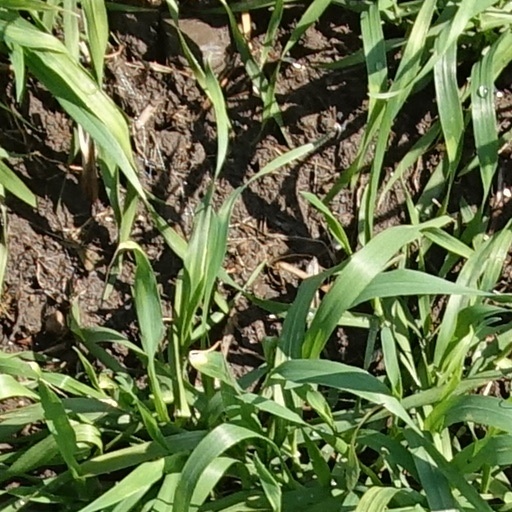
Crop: wheat